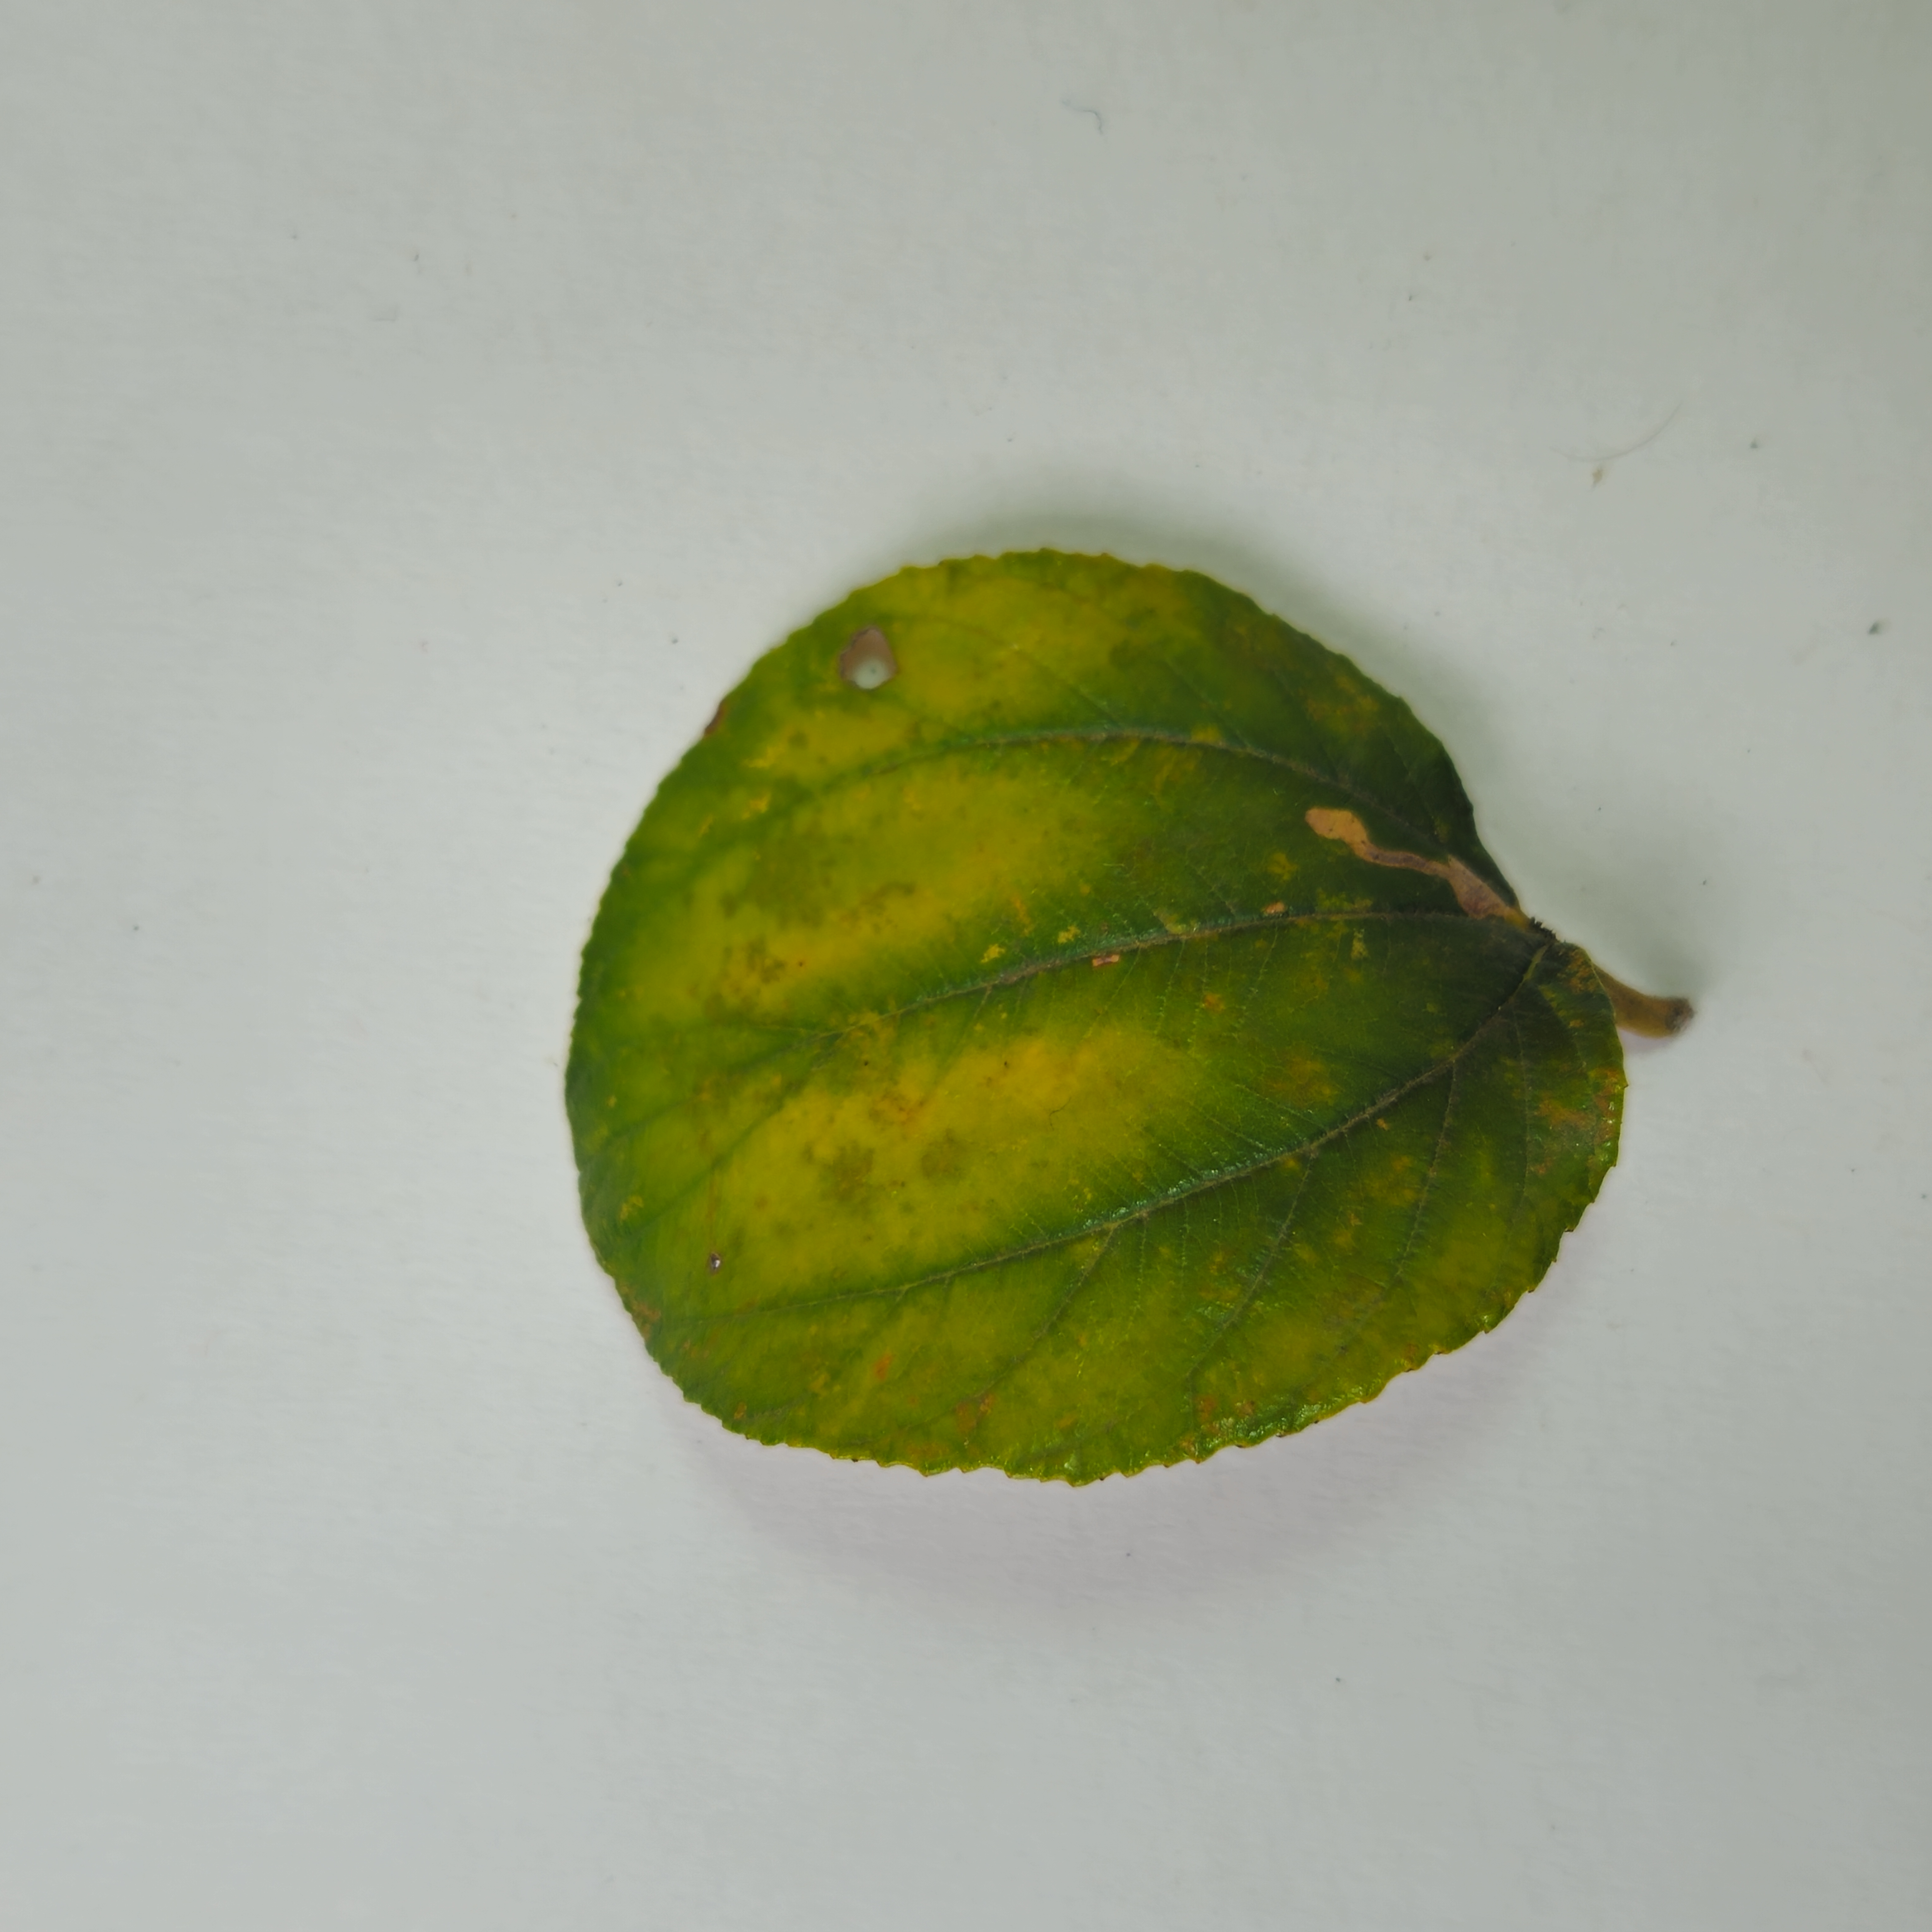
Label: Yellow